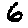
Label: 6